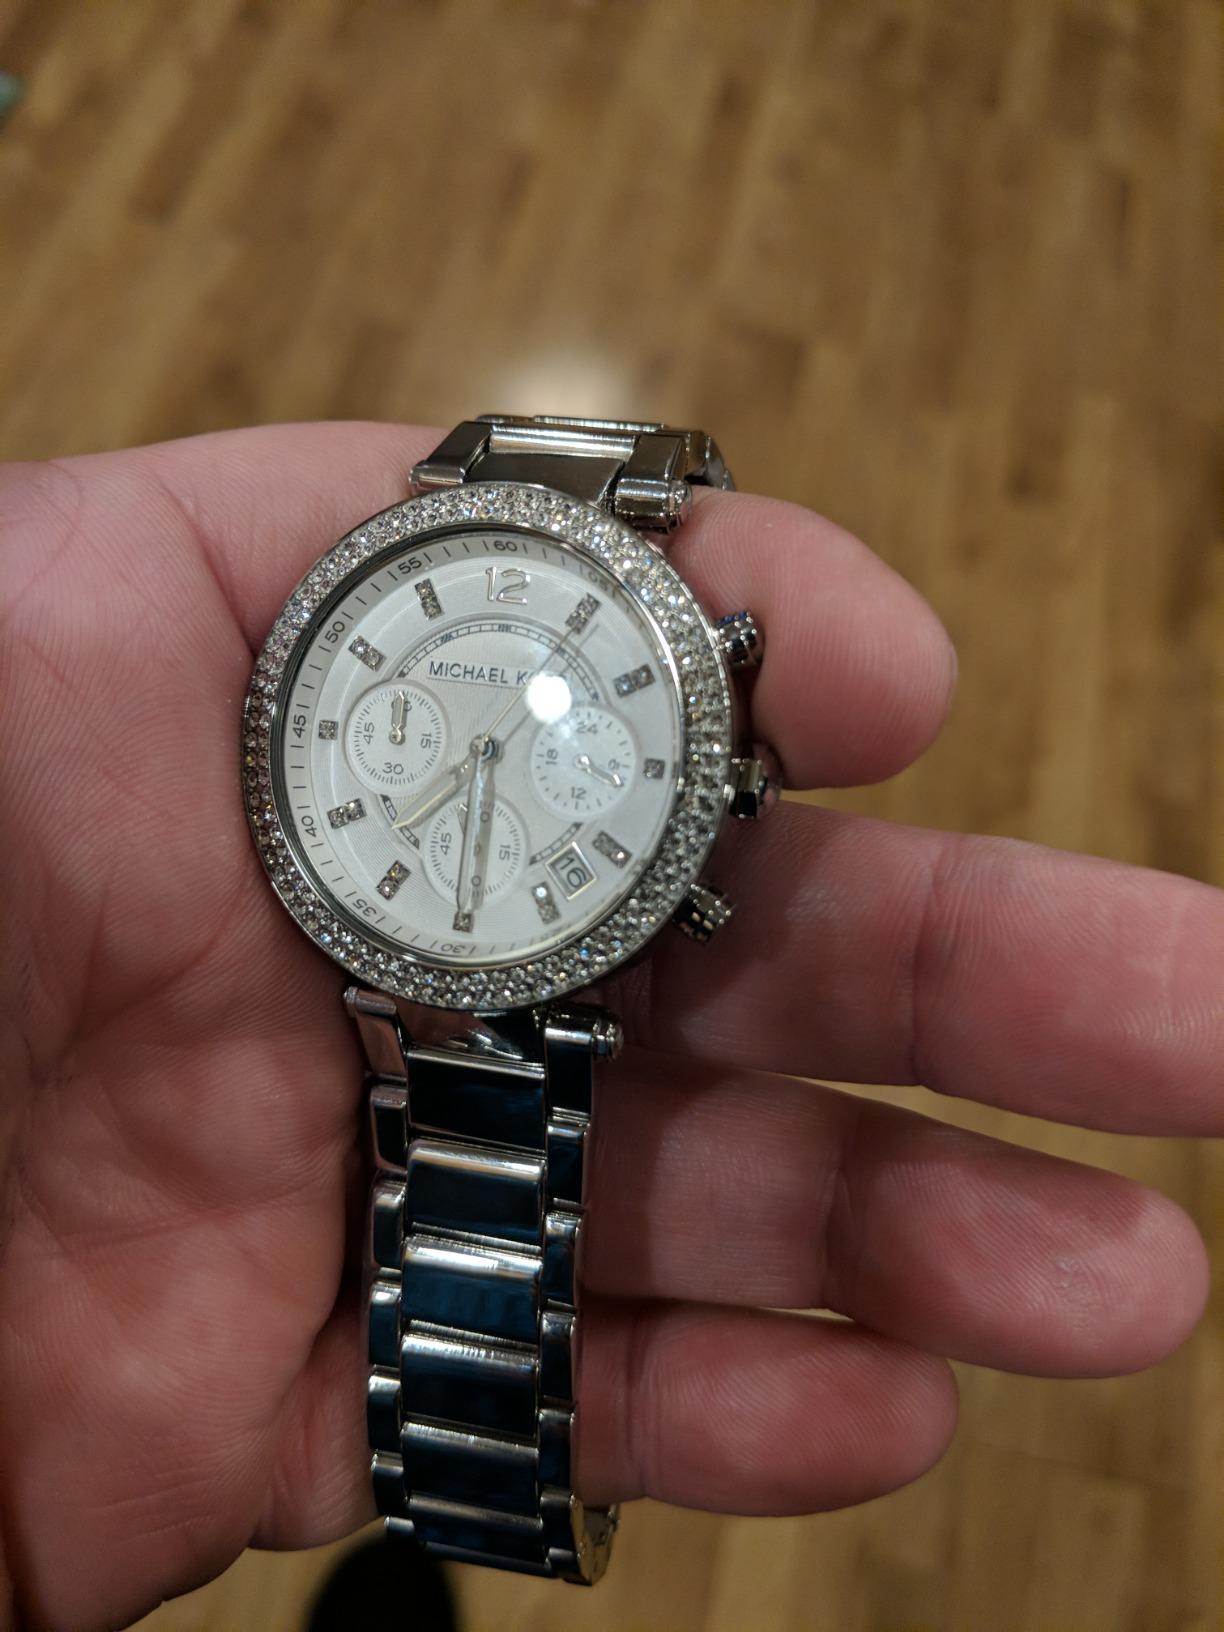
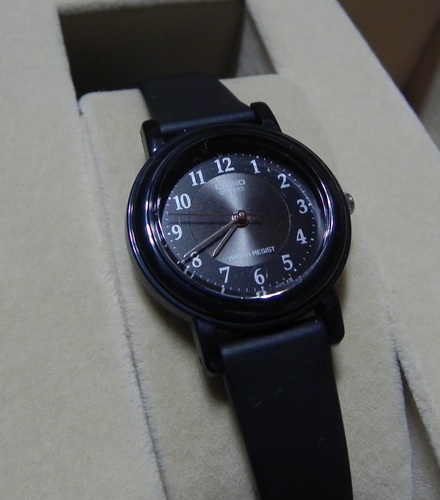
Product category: accessories_watch
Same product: no